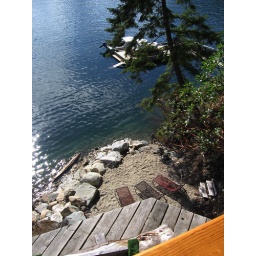
This is the beach house we stayed at. So beautiful. Taken in Vancouver, BC, Canada. Summer 2008.